Table Rock Civilian Conservation Corps Camp Site

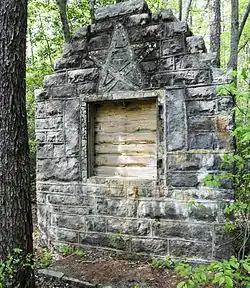
Grotto Fountain and Basin, Table Rock CCC Camp Site, April 2012

Table Rock Civilian Conservation Corps Camp Site is a historic Civilian Conservation Corps (CCC) camp site located near Pickens, Pickens County, South Carolina. It contains remnants of the CCC construction of Table Rock State Park between 1935 and 1941, including the recreation hall chimney, bulletin board with adjacent benches, grotto fountain, and basin.